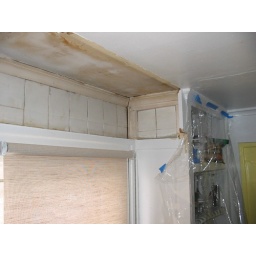
after removing the over window shelf